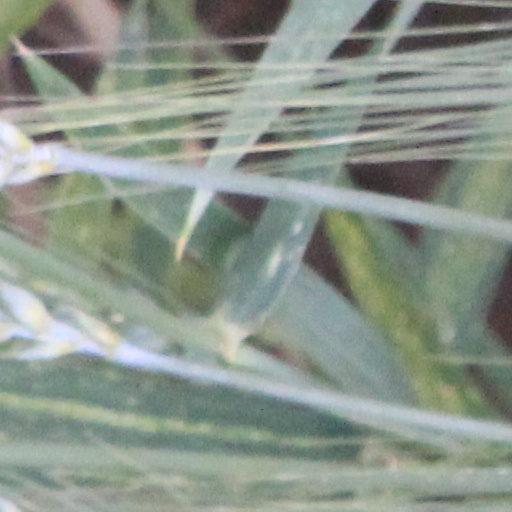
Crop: wheat